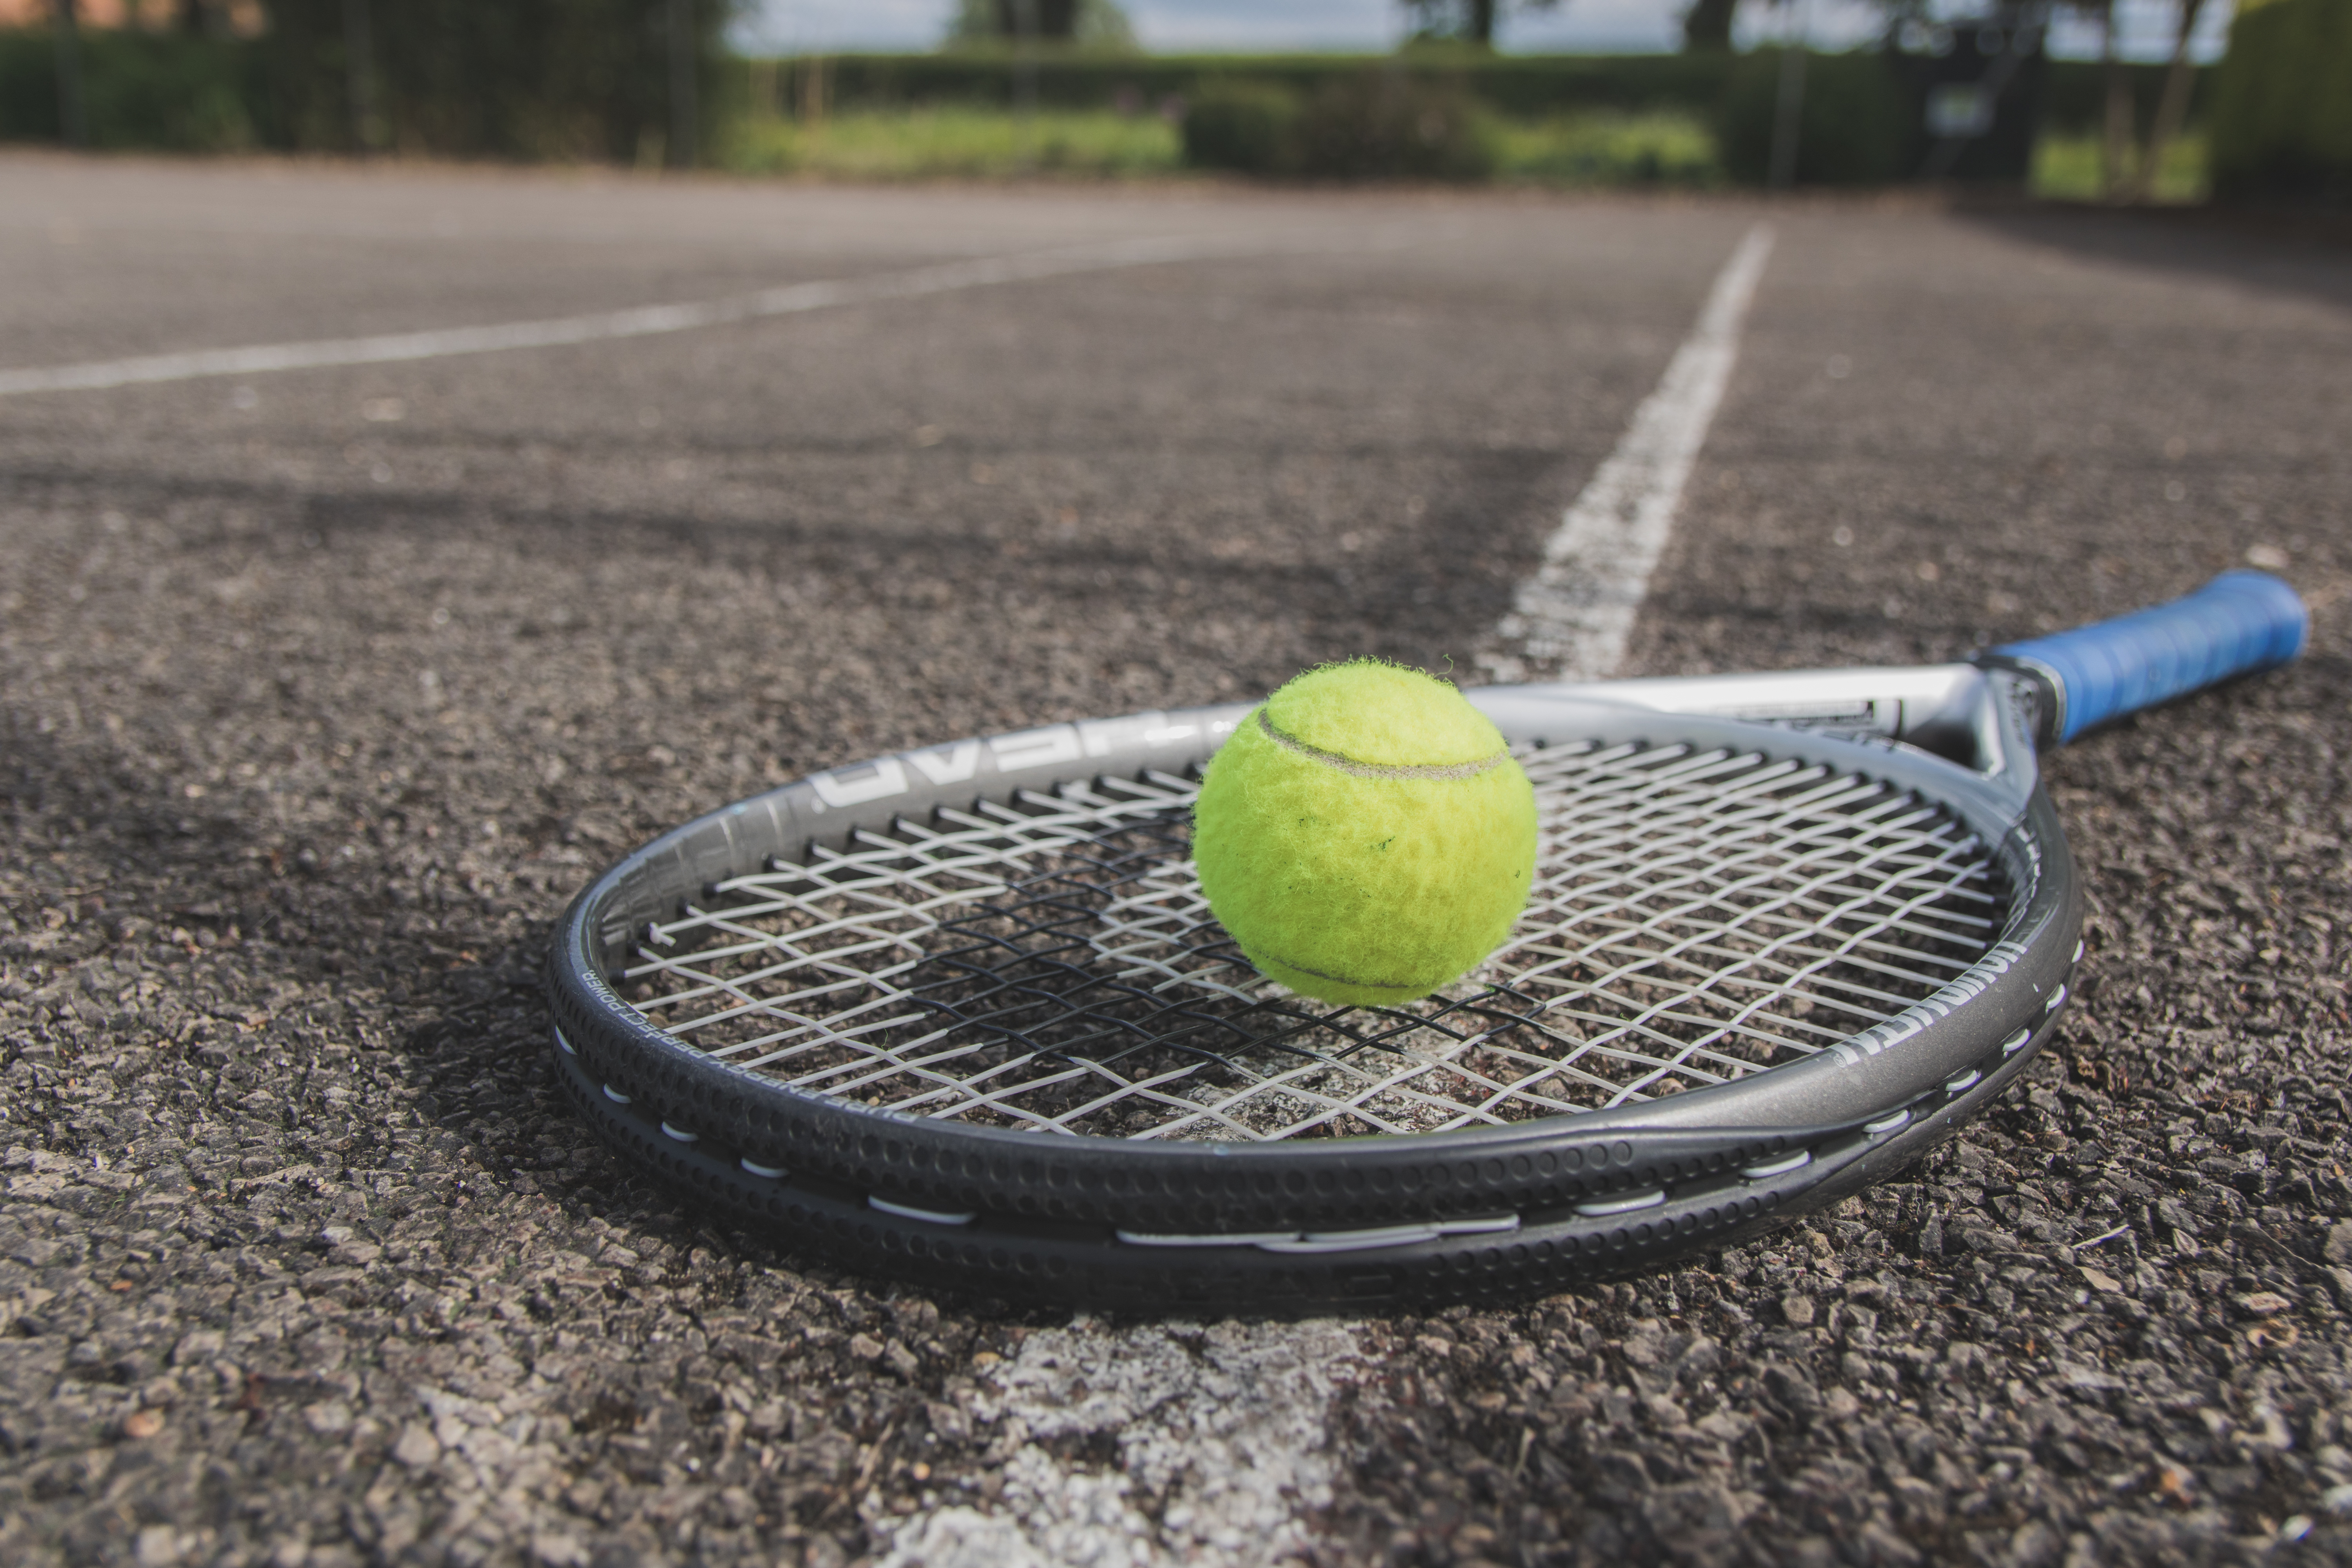
fitness, gym, workout, motivation, fit, bodybuilding, love, training, health, lifestyle, good, healthy, sport, like, follow, life, tennis, sports equipment, Tennis Equipment, racquet sport, ball, soft tennis, asphalt, tennis ball, grass, road surface, plant, net, mesh, ball game, circle, tennis racket accessory, sports, sport venue, soil, Real tennis, fashion accessory, individual sports, natural foods, Sports toy, sphere, still life photography, tar, logo, Racketlon, road